Cambridge Barracks, Portsmouth

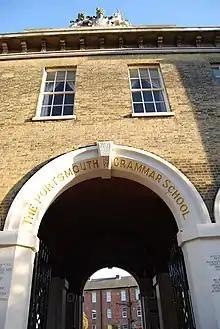
Soldiers' barracks of 1858 glimpsed through the arch beneath the officers' mess.

The barracks were created by converting some late-18th century warehouses into military accommodation in 1825. The site had previously been a large timber-yard and carpenters' workshops; it was purchased by the government during the Napoleonic Wars and converted into an 'immense' stores complex for the Commissariat (responsible for supplying food, fuel and forage to the troops).